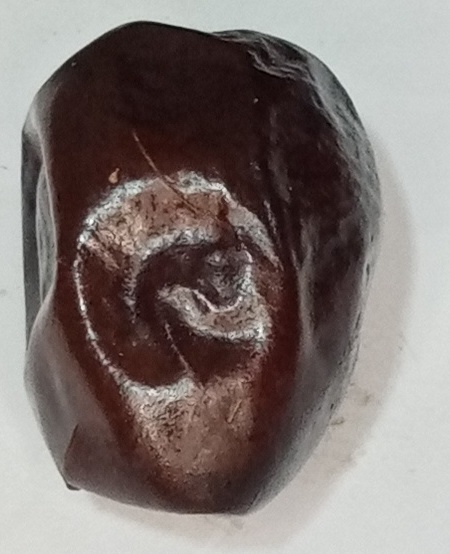
Variety: kupro
Size: large
Grade: grade-2